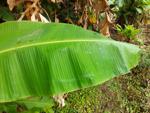
Label: healthy